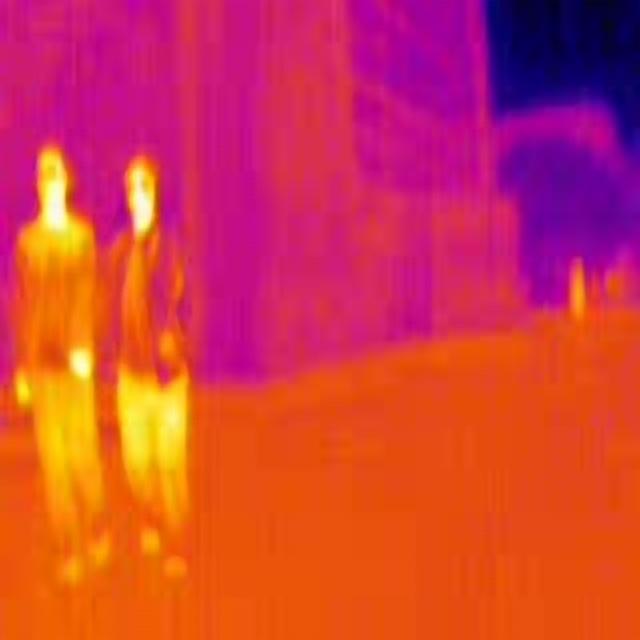
Detected objects:
label: person
label: person